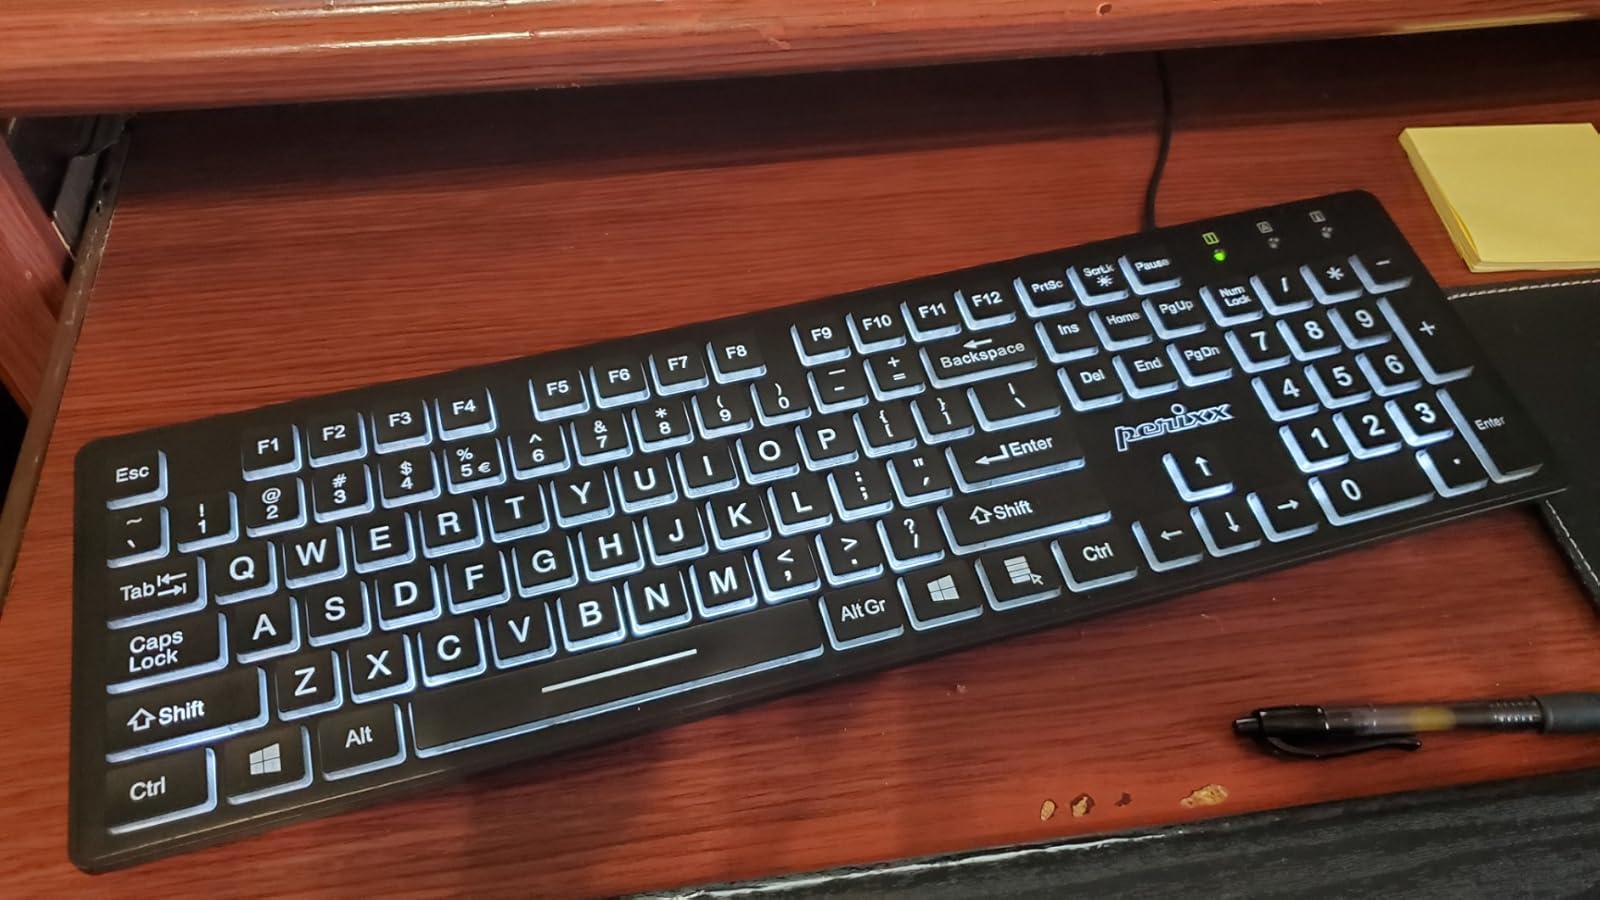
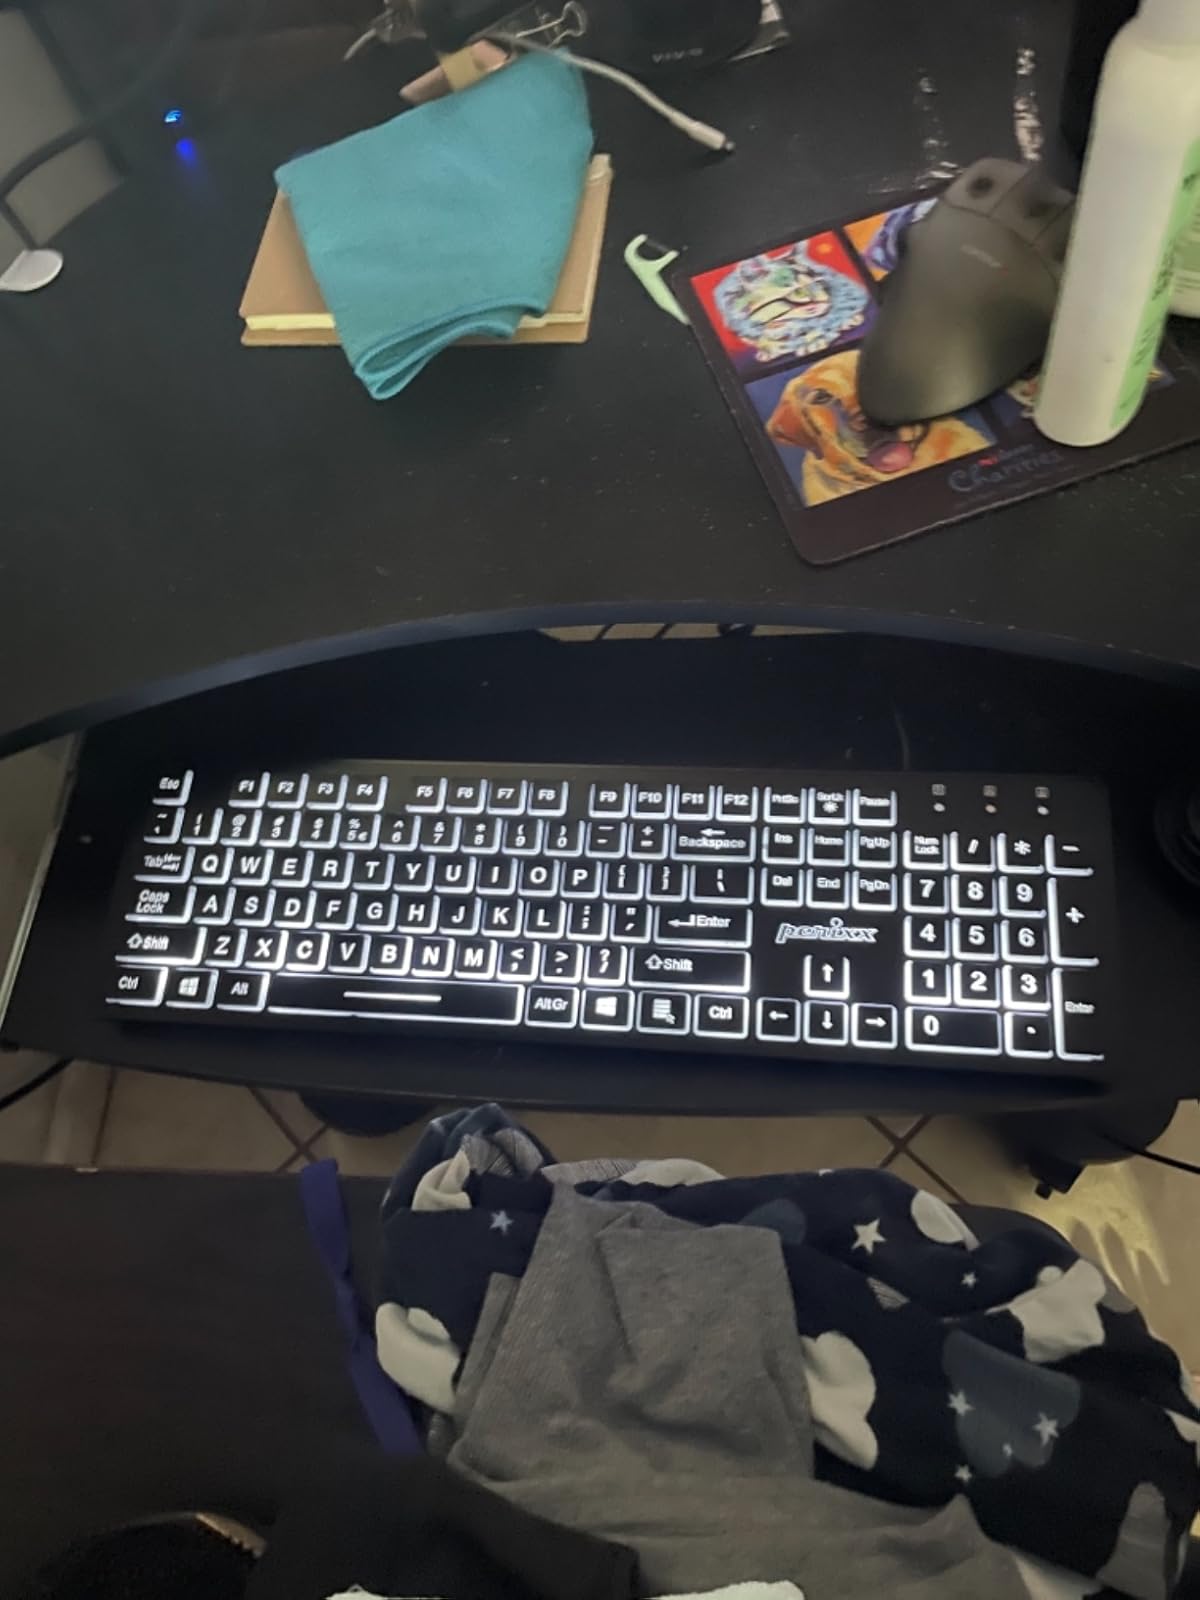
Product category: keyboard
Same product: yes